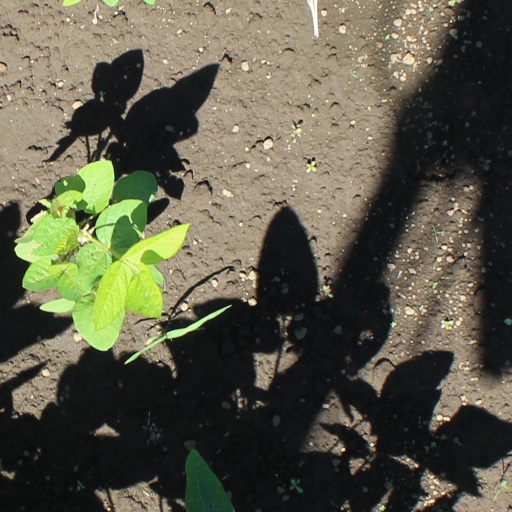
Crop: soybean